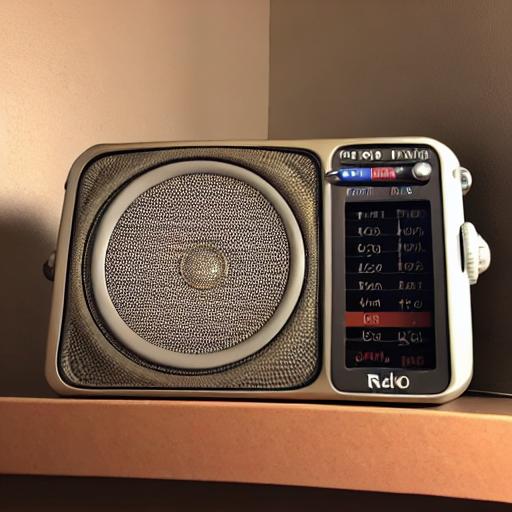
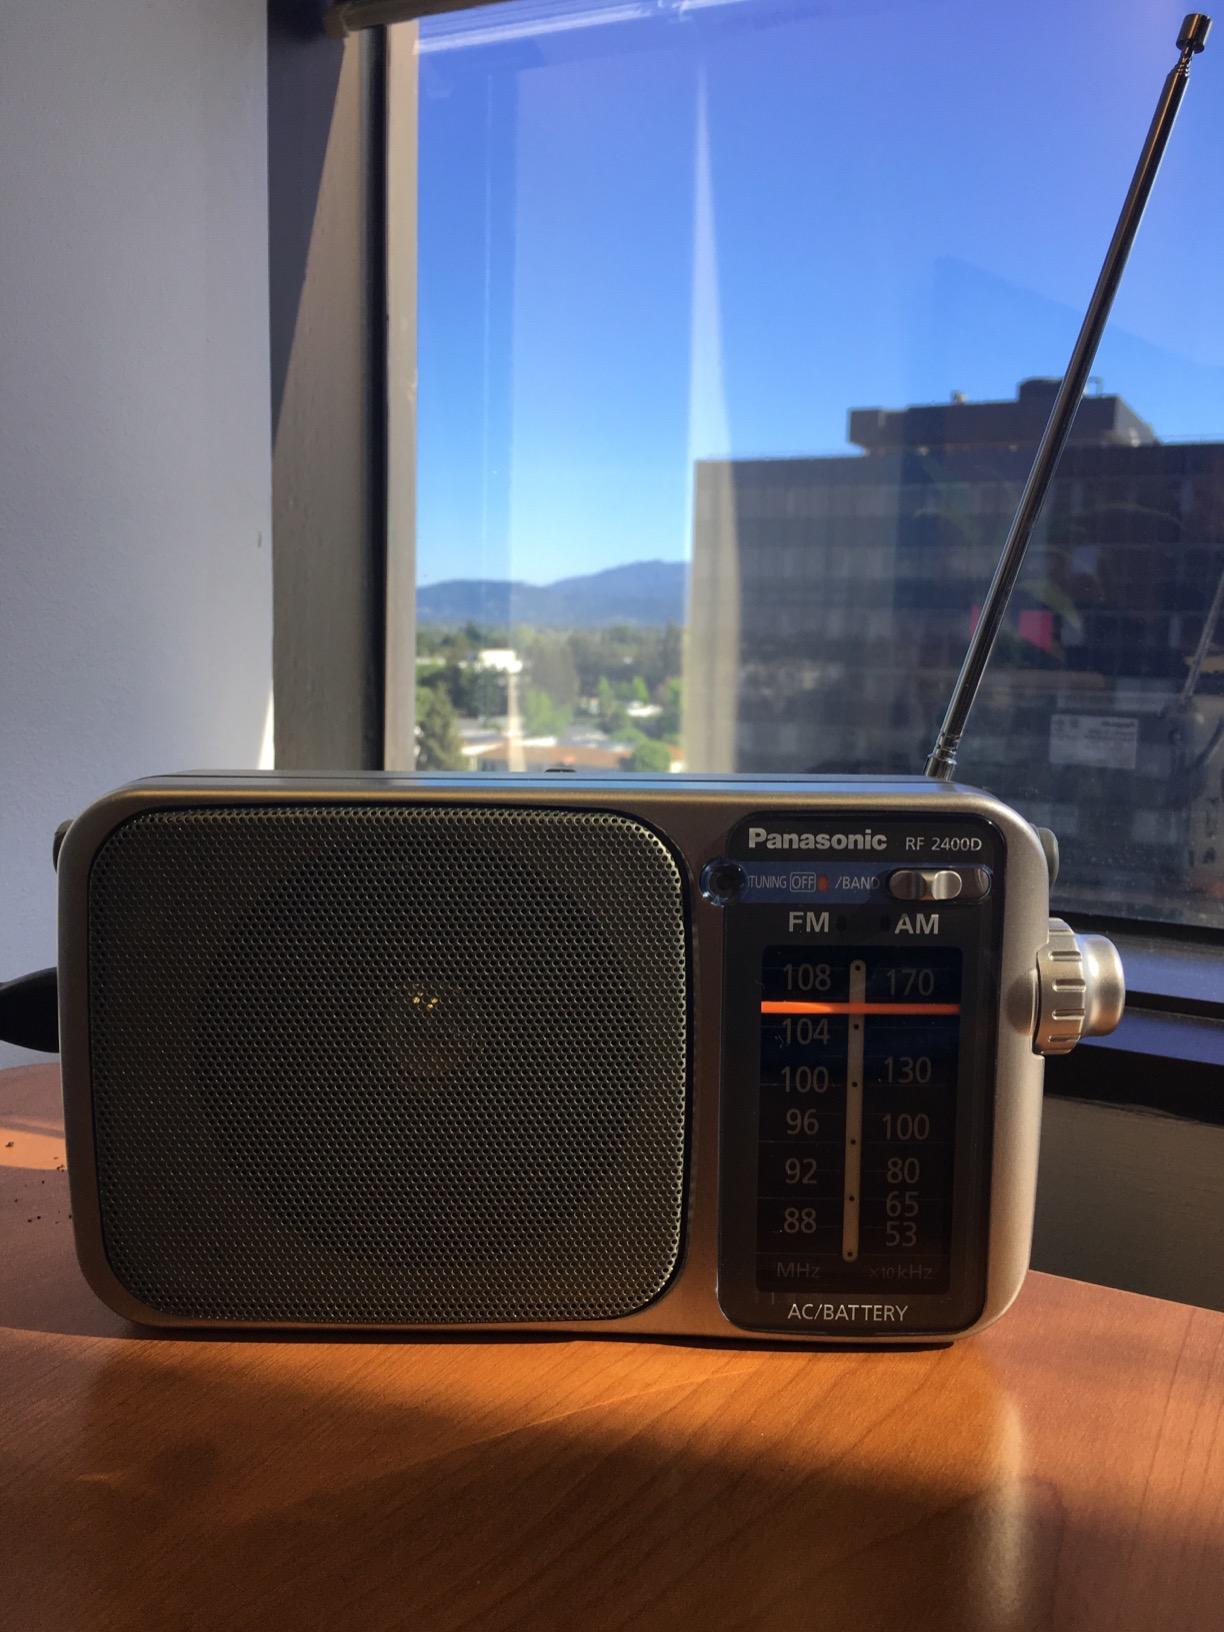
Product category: radio
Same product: no